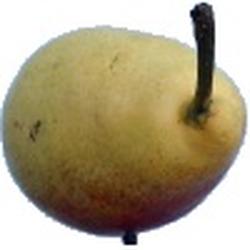
Label: Pear